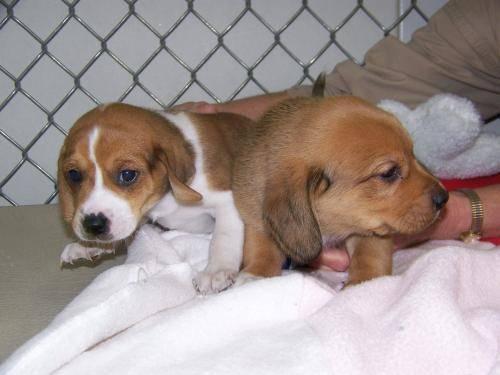
dog